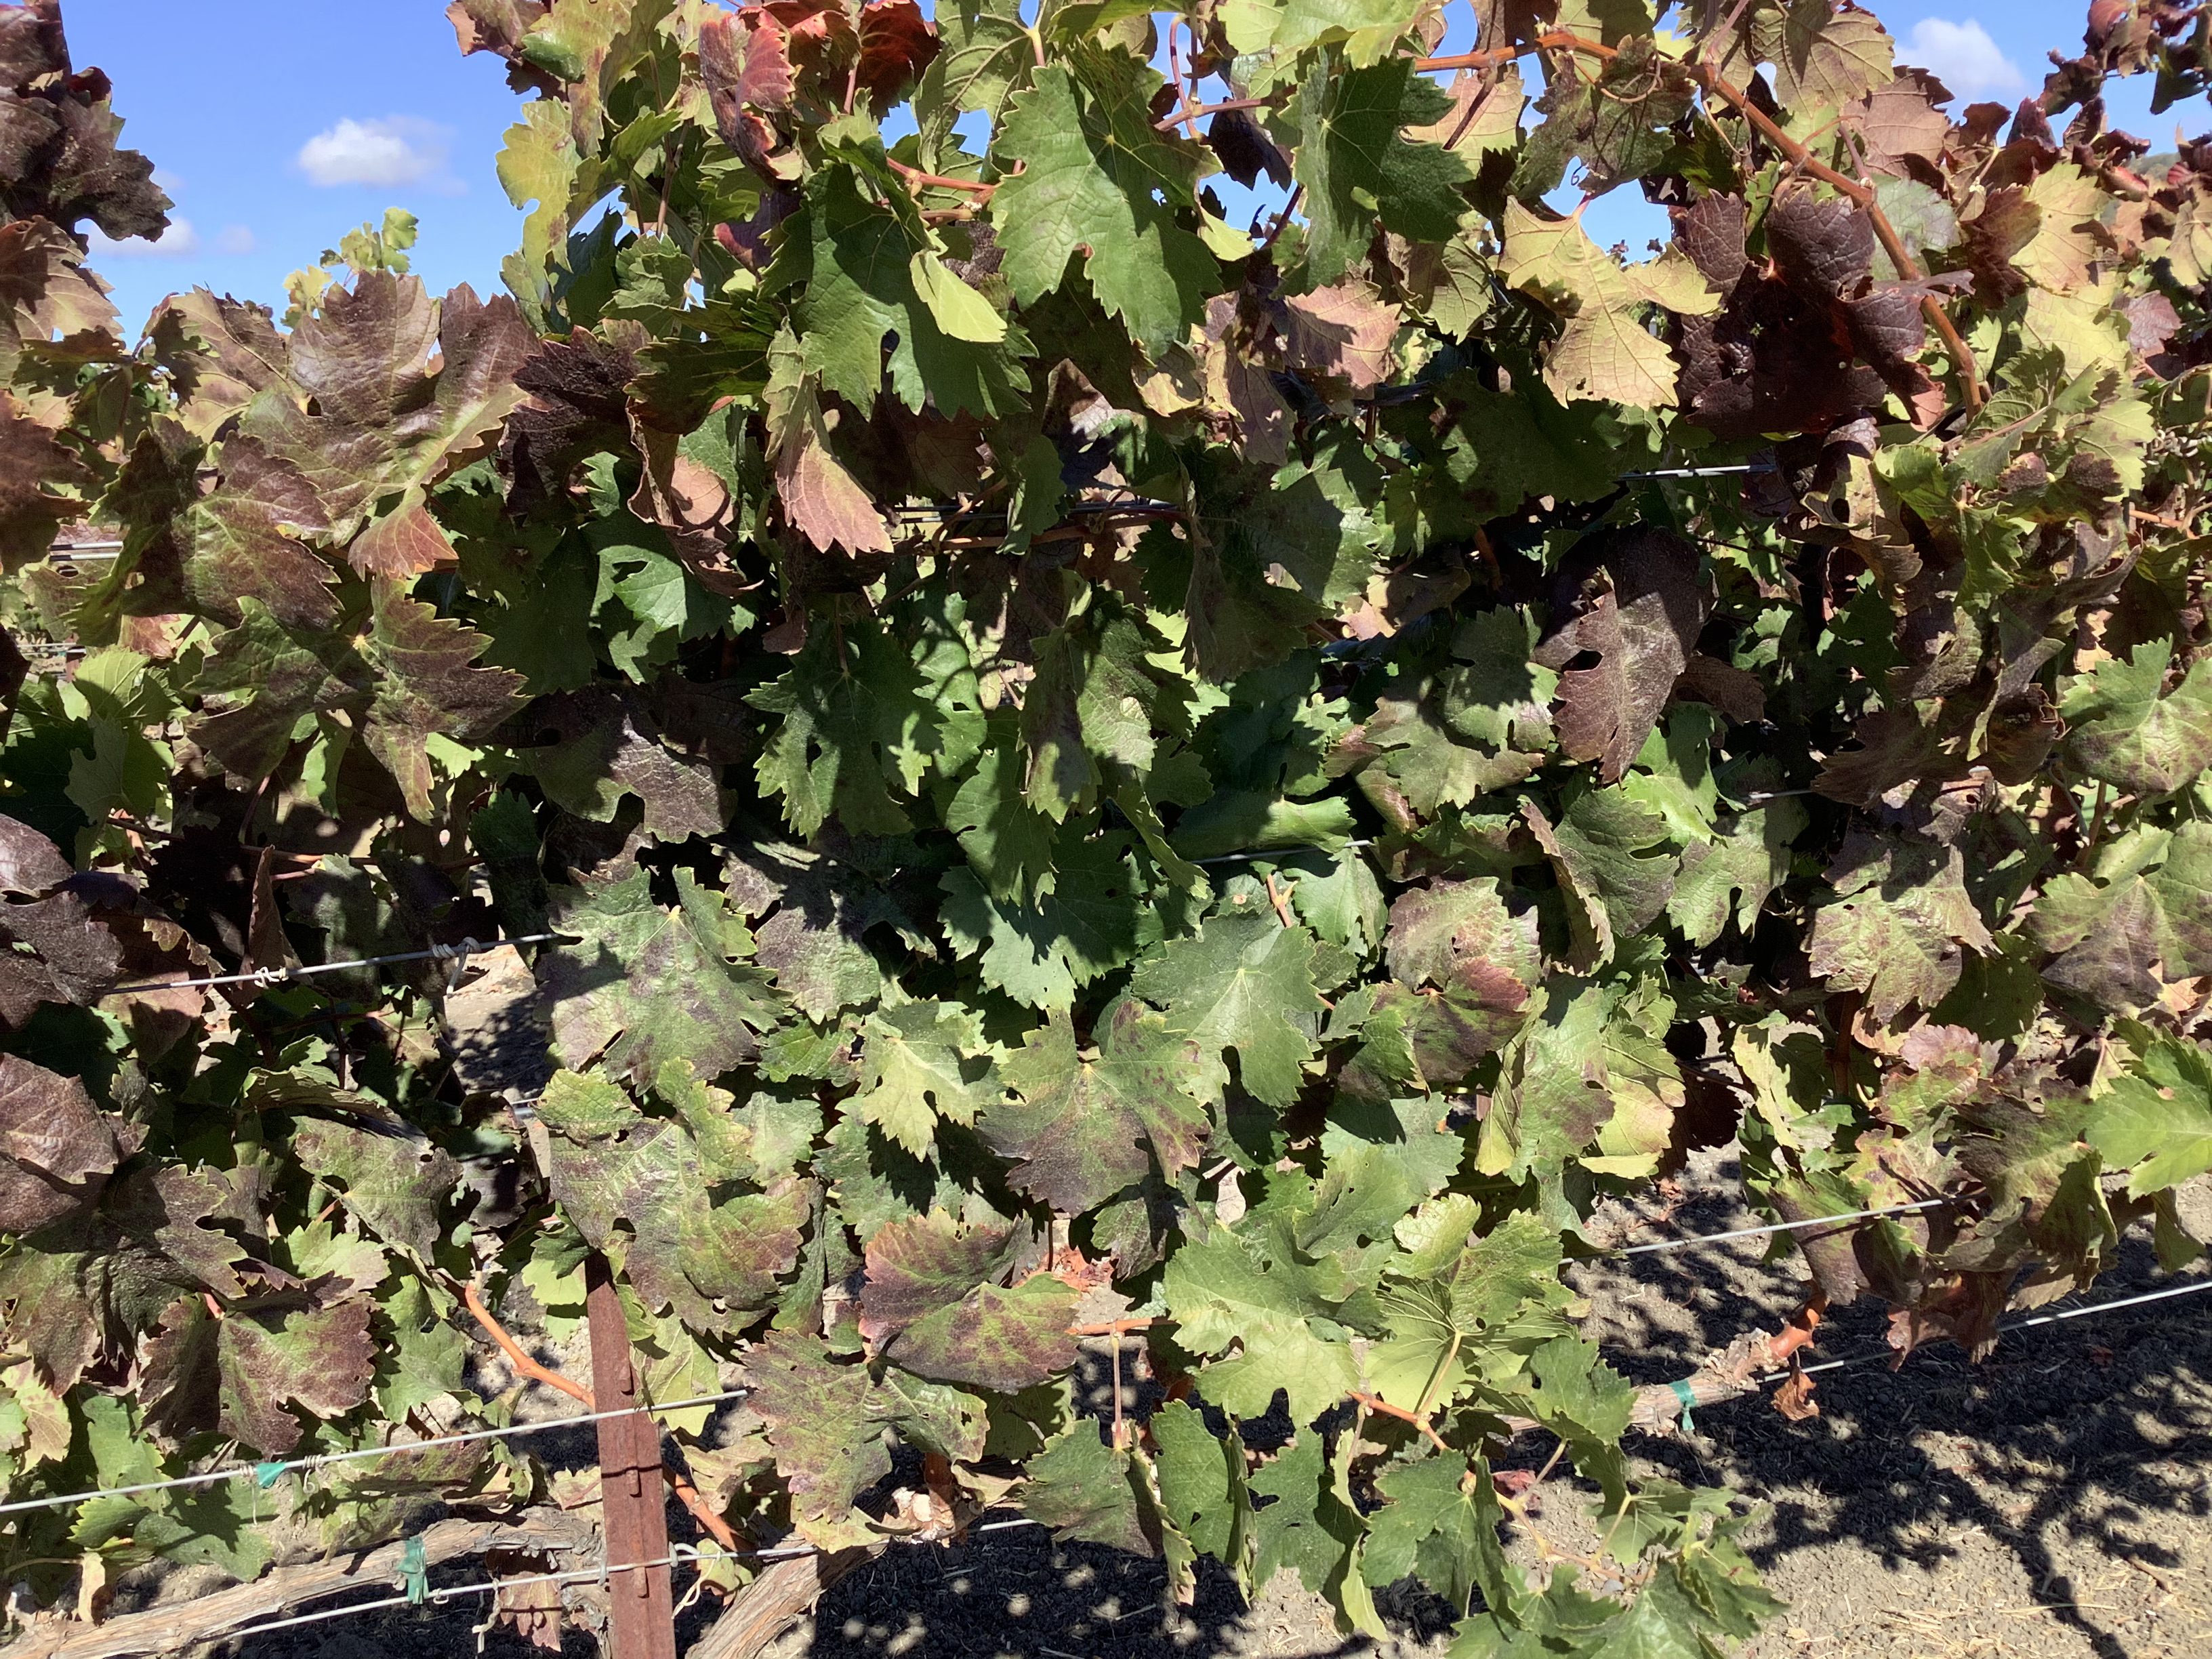
Label: Red Blotch